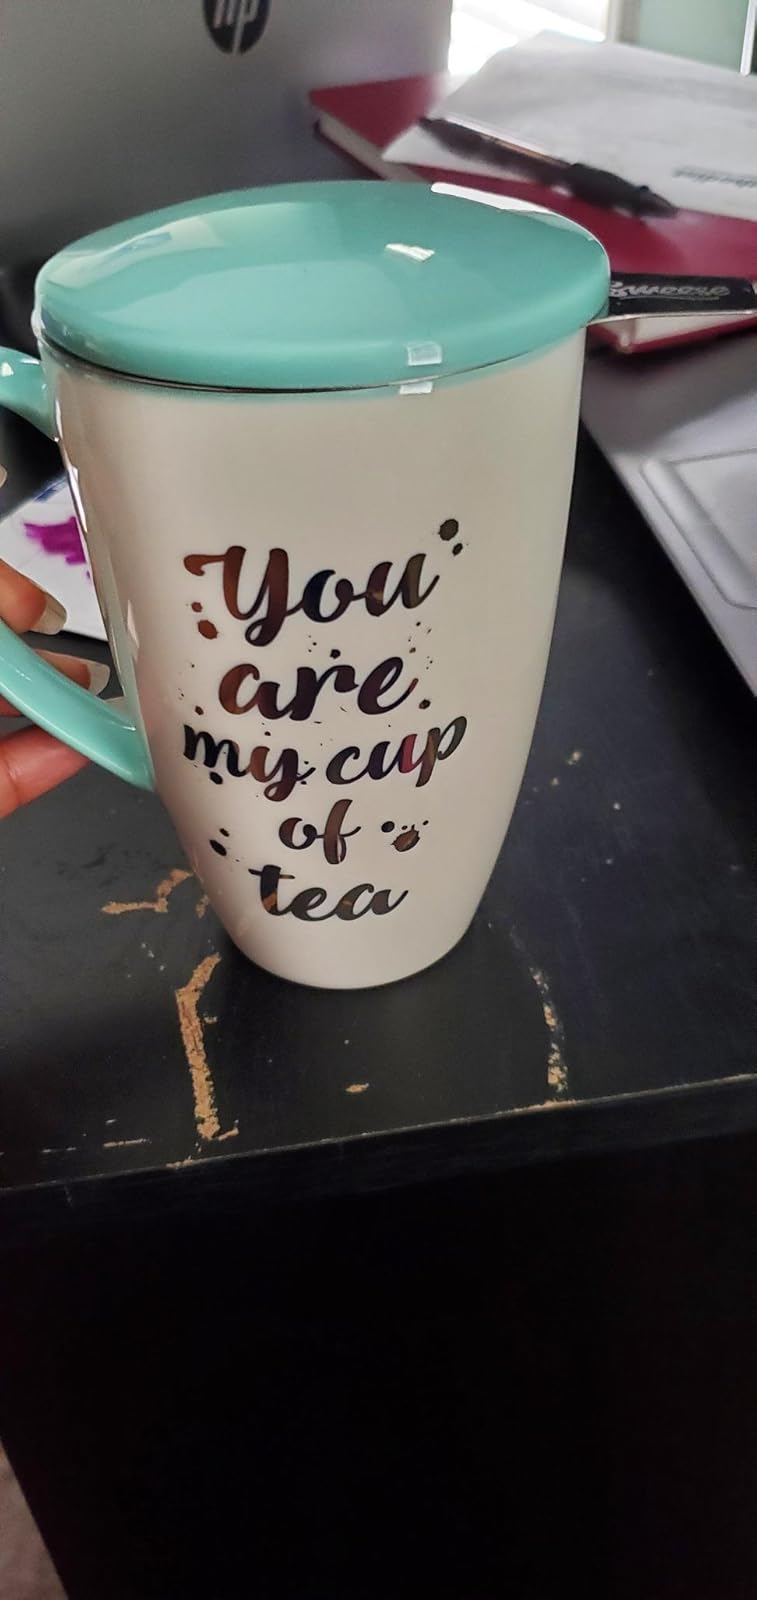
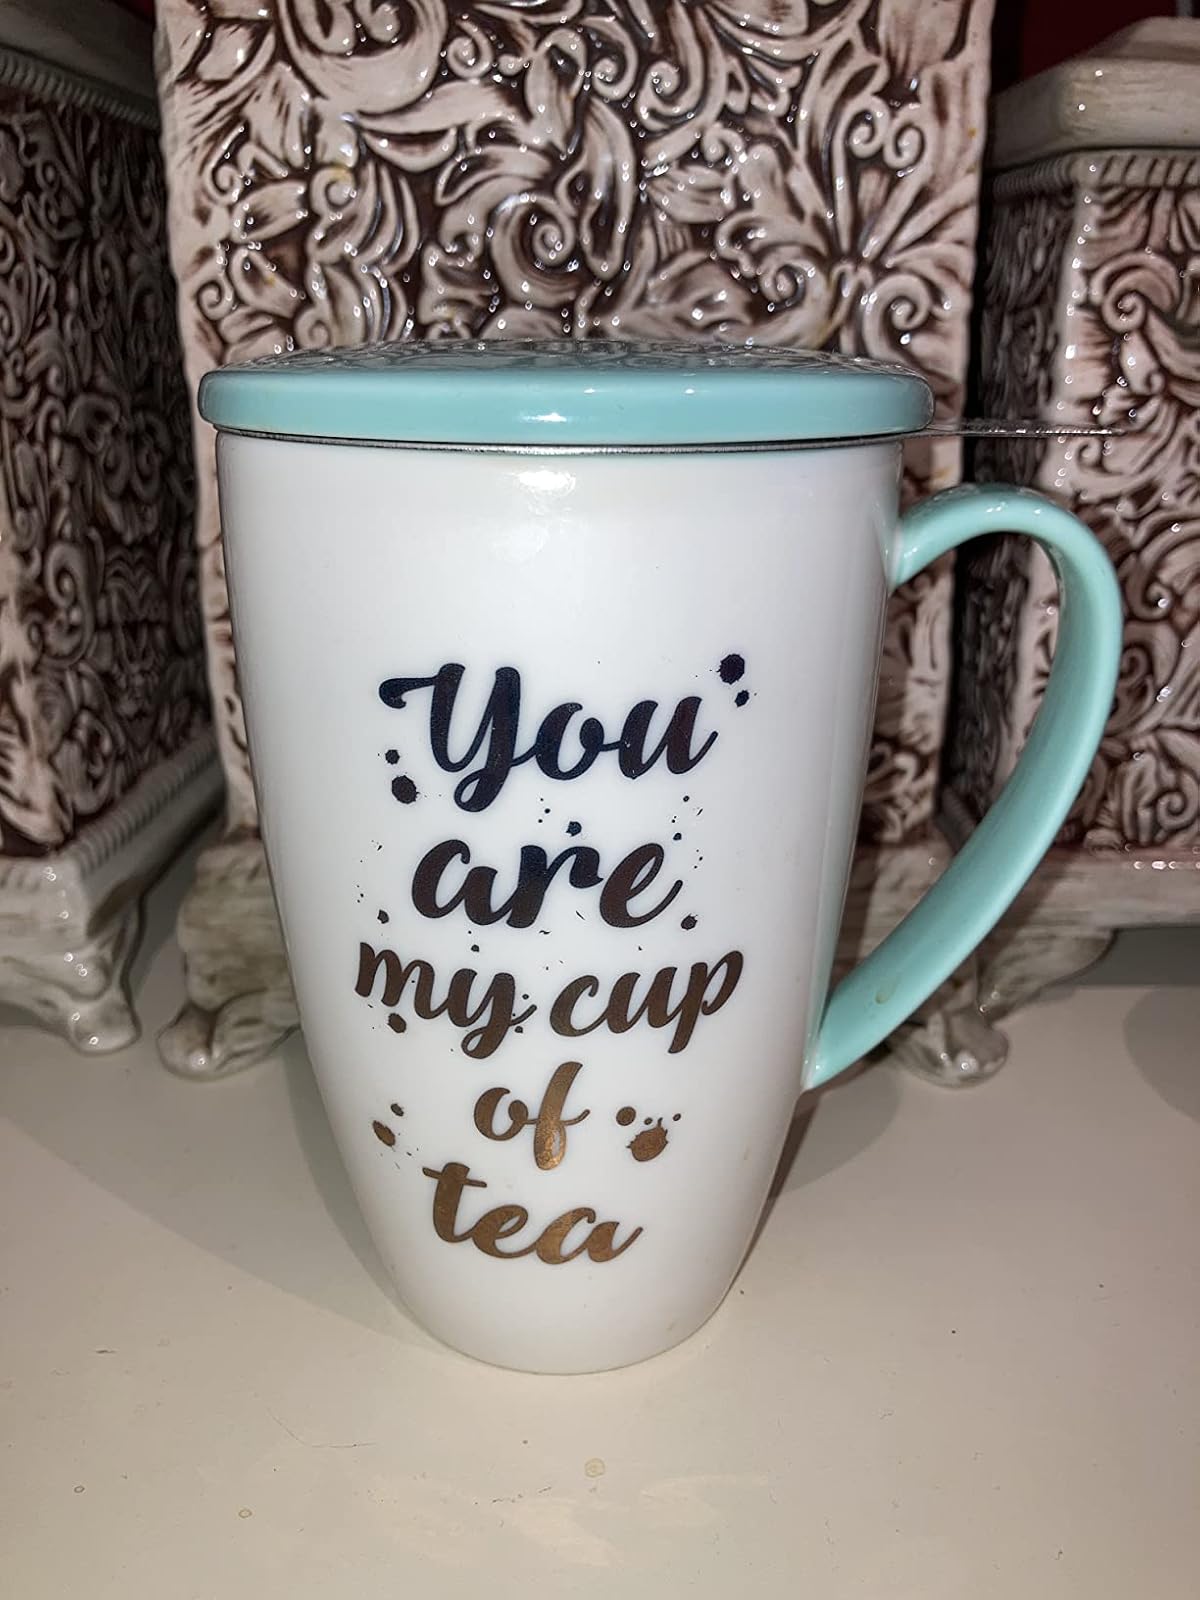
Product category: items_mug
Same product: yes